Historic Filipinotown, Los Angeles

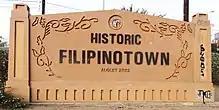
Signage located at Temple Street and the 101 Freeway.

On July 31, 2002, the City of Los Angeles designated Historic Filipinotown with the following boundaries: on the east by Glendale Boulevard, on the north by the 101 Freeway, on the west by Hoover Street, and on the south by Beverly Boulevard. The area, located in Council District 13, had commonly been referred to as the "Temple-Beverly Corridor". Both the Department of Public Works and the Department of Transportation were instructed in install signage to identify "Historic Filipinotown". Neighborhood signage was installed at the intersection of Temple Street and Hoover Street and Beverly Boulevard and Belmont Avenue. In 2006, Historic Filipinotown signage was installed along the 101 Freeway at the Alvarado Street exit.